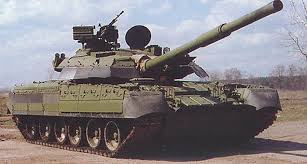
Label: Tank